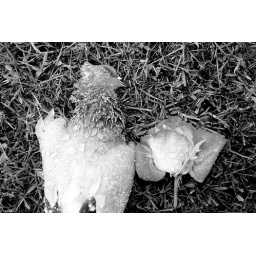
a dead pigeon with a flower both covered in dew.